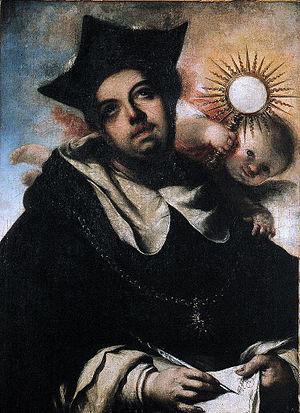
Thomas d'Aquin, docteur de l'Église, théologien et philosophe du XIIIᵉ siècle a écrit, outre ses ouvrages savants, un Office du Saint-Sacrement que l'Église catholique a inclus dans sa liturgie. Ses textes concernent principalement le mystère de l'Eucharistie et celui de l'Incarnation du Fils dans un corps humain.
Francisco Herrera, el Mozo est un peintre et architecte baroque espagnol, né à Séville en 1622, et mort à Madrid le 25 août 1685.